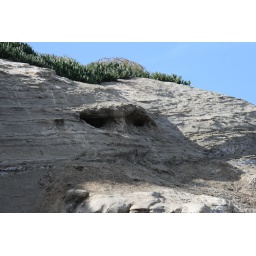
Two little inlets in the rock wall above the cavelet made me think of Trash Heap from Fraggle Rock.